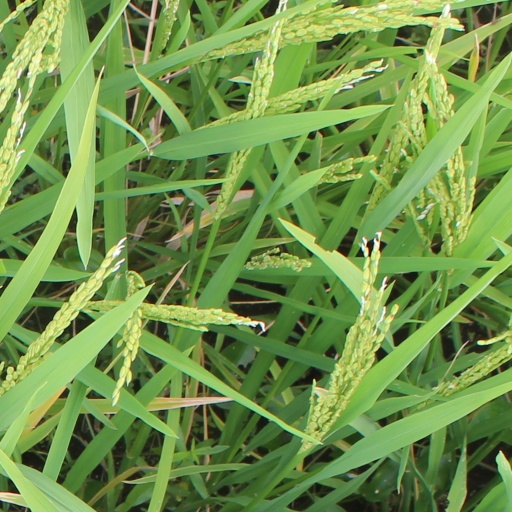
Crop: rice